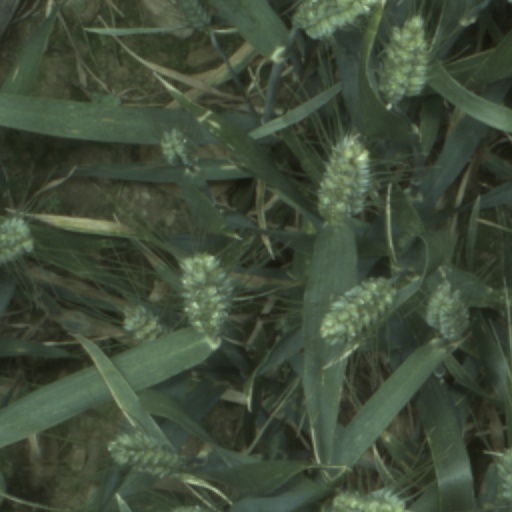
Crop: wheat